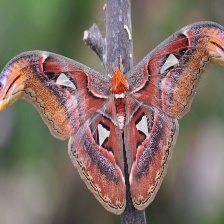
Species: ATLAS MOTH